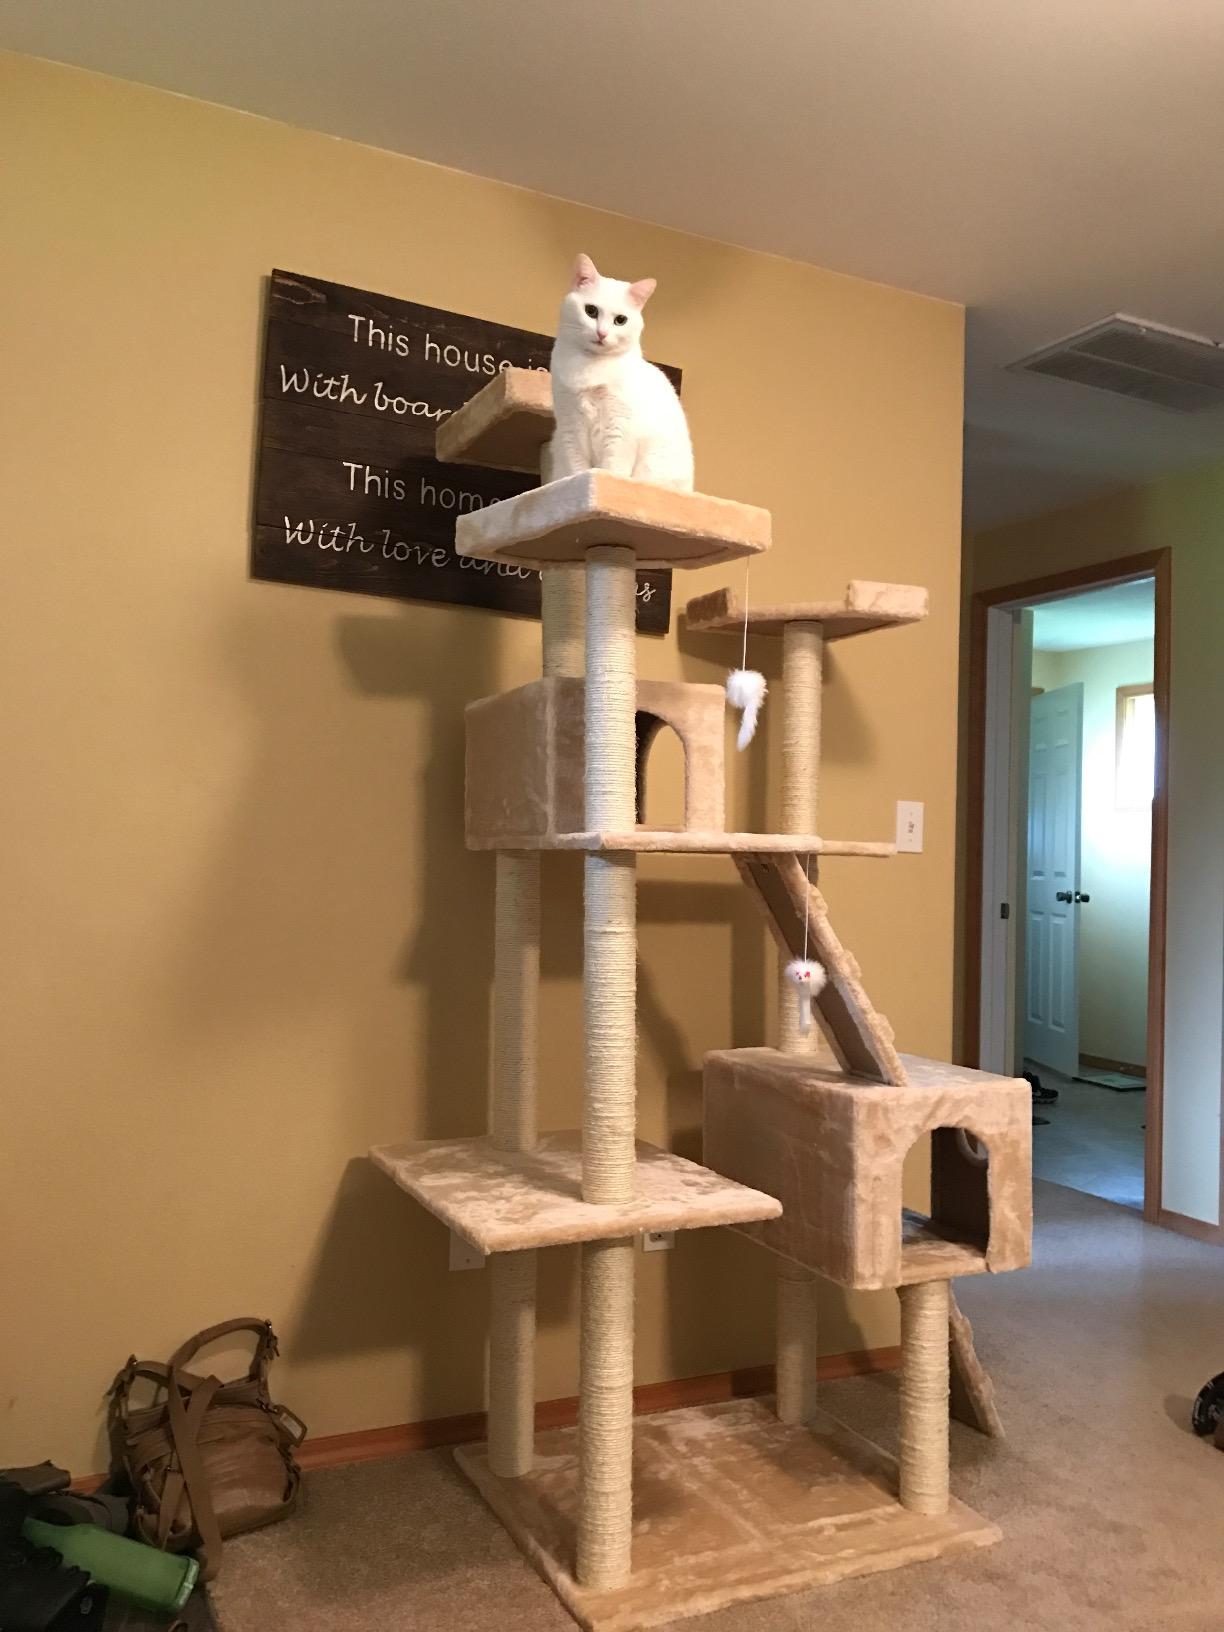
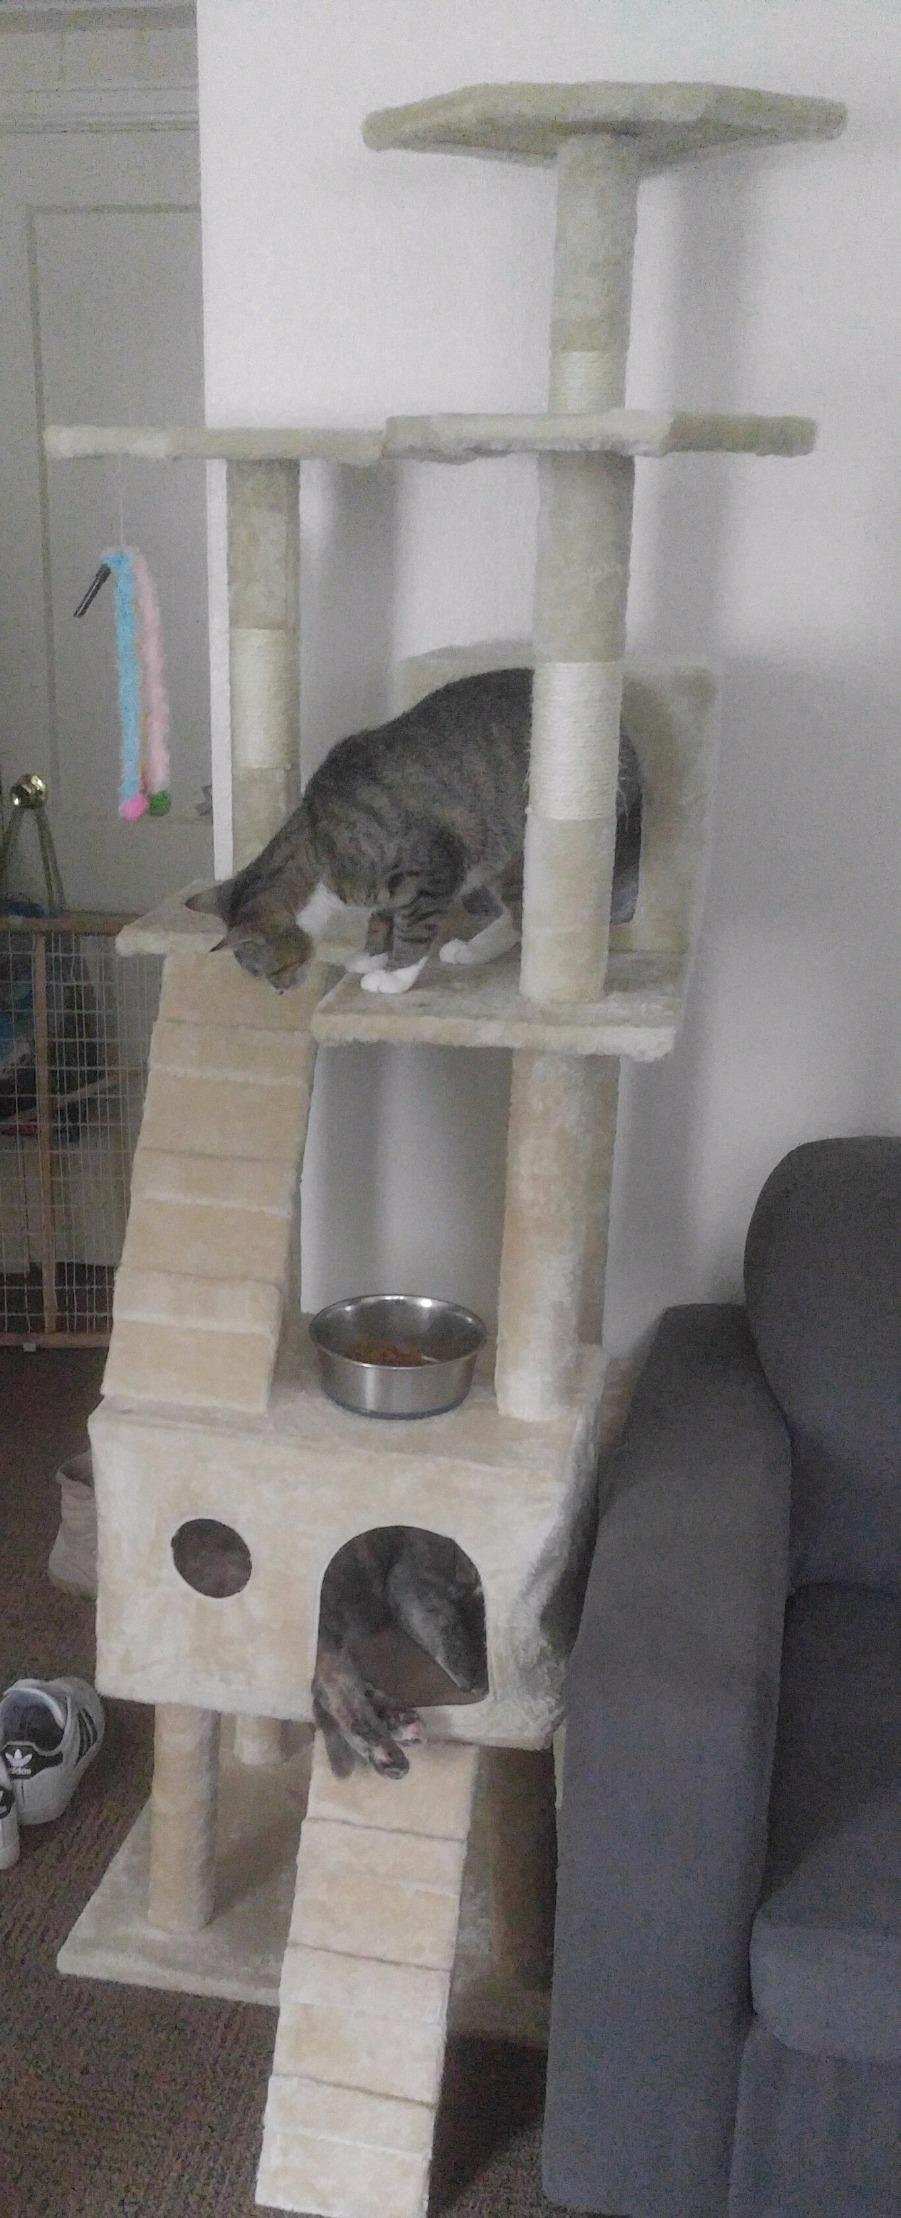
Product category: items_cat tree
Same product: yes